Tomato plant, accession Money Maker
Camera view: horizontal (90 deg, fisheye); turntable rotation: 0 degrees
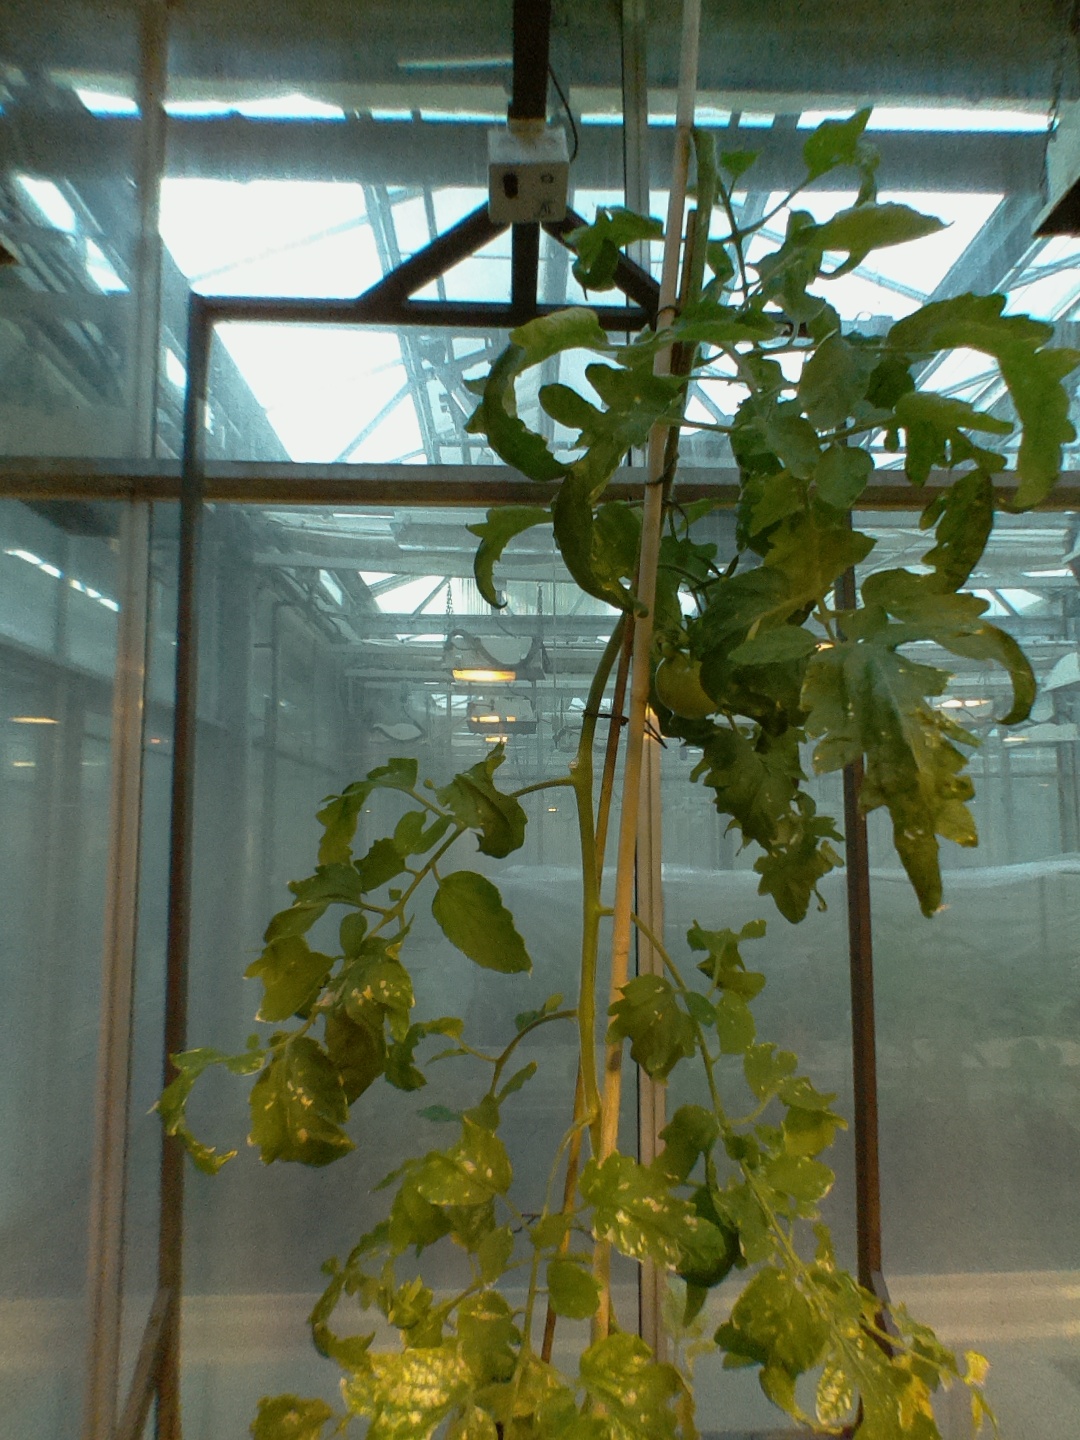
BBCH growth stage 76: 60%-70% of final fruit size